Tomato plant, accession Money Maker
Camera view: tilt-top (135 deg); turntable rotation: 150 degrees
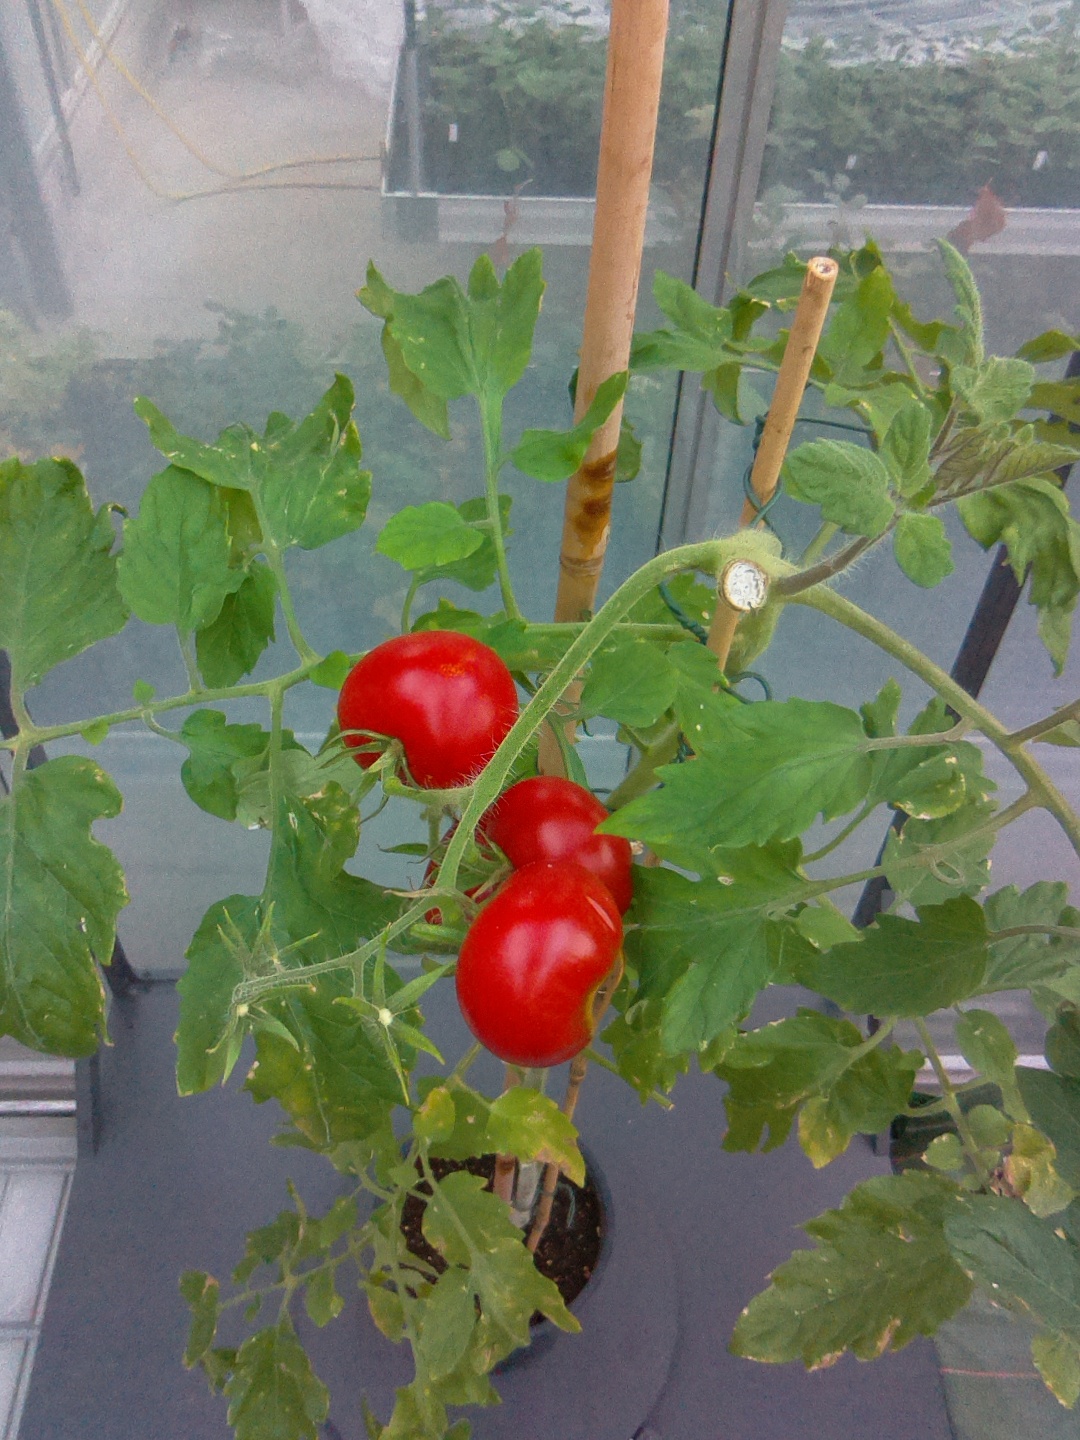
BBCH growth stage 89: 90%-100% of fruits show typical fully ripe color